Richard C. McCarty

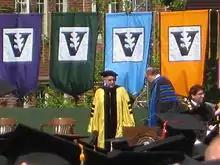
McCarty at Vanderbilt's 2008 Commencement

Richard C. McCarty (born July 12, 1947) is a professor of psychology and the former provost and vice chancellor of academic affairs at Vanderbilt University in Nashville, Tennessee. Prior to serving as provost, he was dean of Vanderbilt's College of Arts and Science.